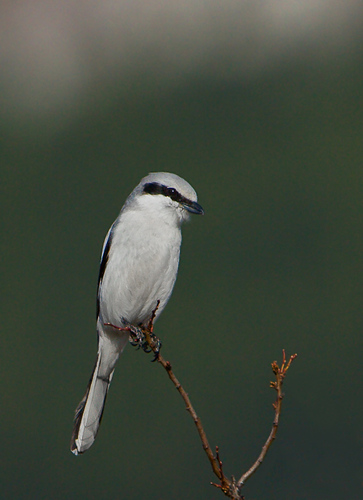
this tiny light gray bird has black wings and a black bill with a corresponding black mask and eye rings.
this white bird has a short black bill and a black eyepatch.
this bird is white with black on its head and has a very short beak.
the bird has a black bill ad a white breast and belly.
this bird has a large head with white feathers and a black strip on its face.
this bird has wings that are black and has a white body
this is a light grey bird with a black mask around his eyes and some black on its wings.
this particular bird has a belly that is white and gray
this particular bird has a belly that is white and graya bird with black cheek patch, completely white belly and breast and a gray crown.
Species: Great Grey Shrike